Periods of stagflation in Pakistan

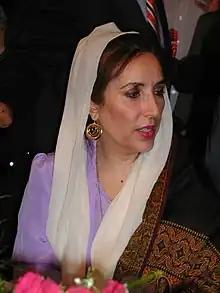
Benazir Bhutto was presiding the country (as Prime Minister) during the peak times of second period of stagflation.

In an article, ""The curse of stagflation"", Aziz posthumously blamed the second government of Pakistan Peoples Party, and pointed out the failure of the planned economic system of Benazir Bhutto. In the Eighth Plan, Benazir Bhutto, assisted by her financial advisers at the Finance ministry set target to achieve 6.9% for the GDP growth by 1995, but eventually the GDP Growth rate lowered to 5.3% and ended up at 4.30%. The stagflation generally affected the industrial growth target which was aimed to achieve 7%, but "suffered a serious shortfall in its productivity and instead the industrial growth ends up at the 5.0%, with many industrial firms and factories were forced to closed down, adding to the ranks of the unemployed." The country's stock markets saw the sharpest fall in the history of the country, and its value of shares falls to 40.0%, with total loss of ₨.170 billion to national and foreign investors. Constant economic pressure and failure of the planned economy led the dismissal from power of Benazir Bhutto in 1996 when she failed to materialize her and the relatively poor economic growth. By the 1996, the economic GDP growth had reached to 1.70% (lowest growth since 1970) and the rate of inflation had risen to 10.79% (highest since 1991).